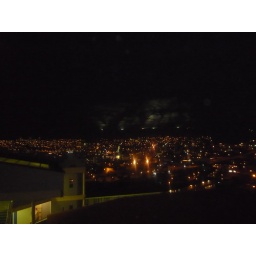
table mountain in the distance